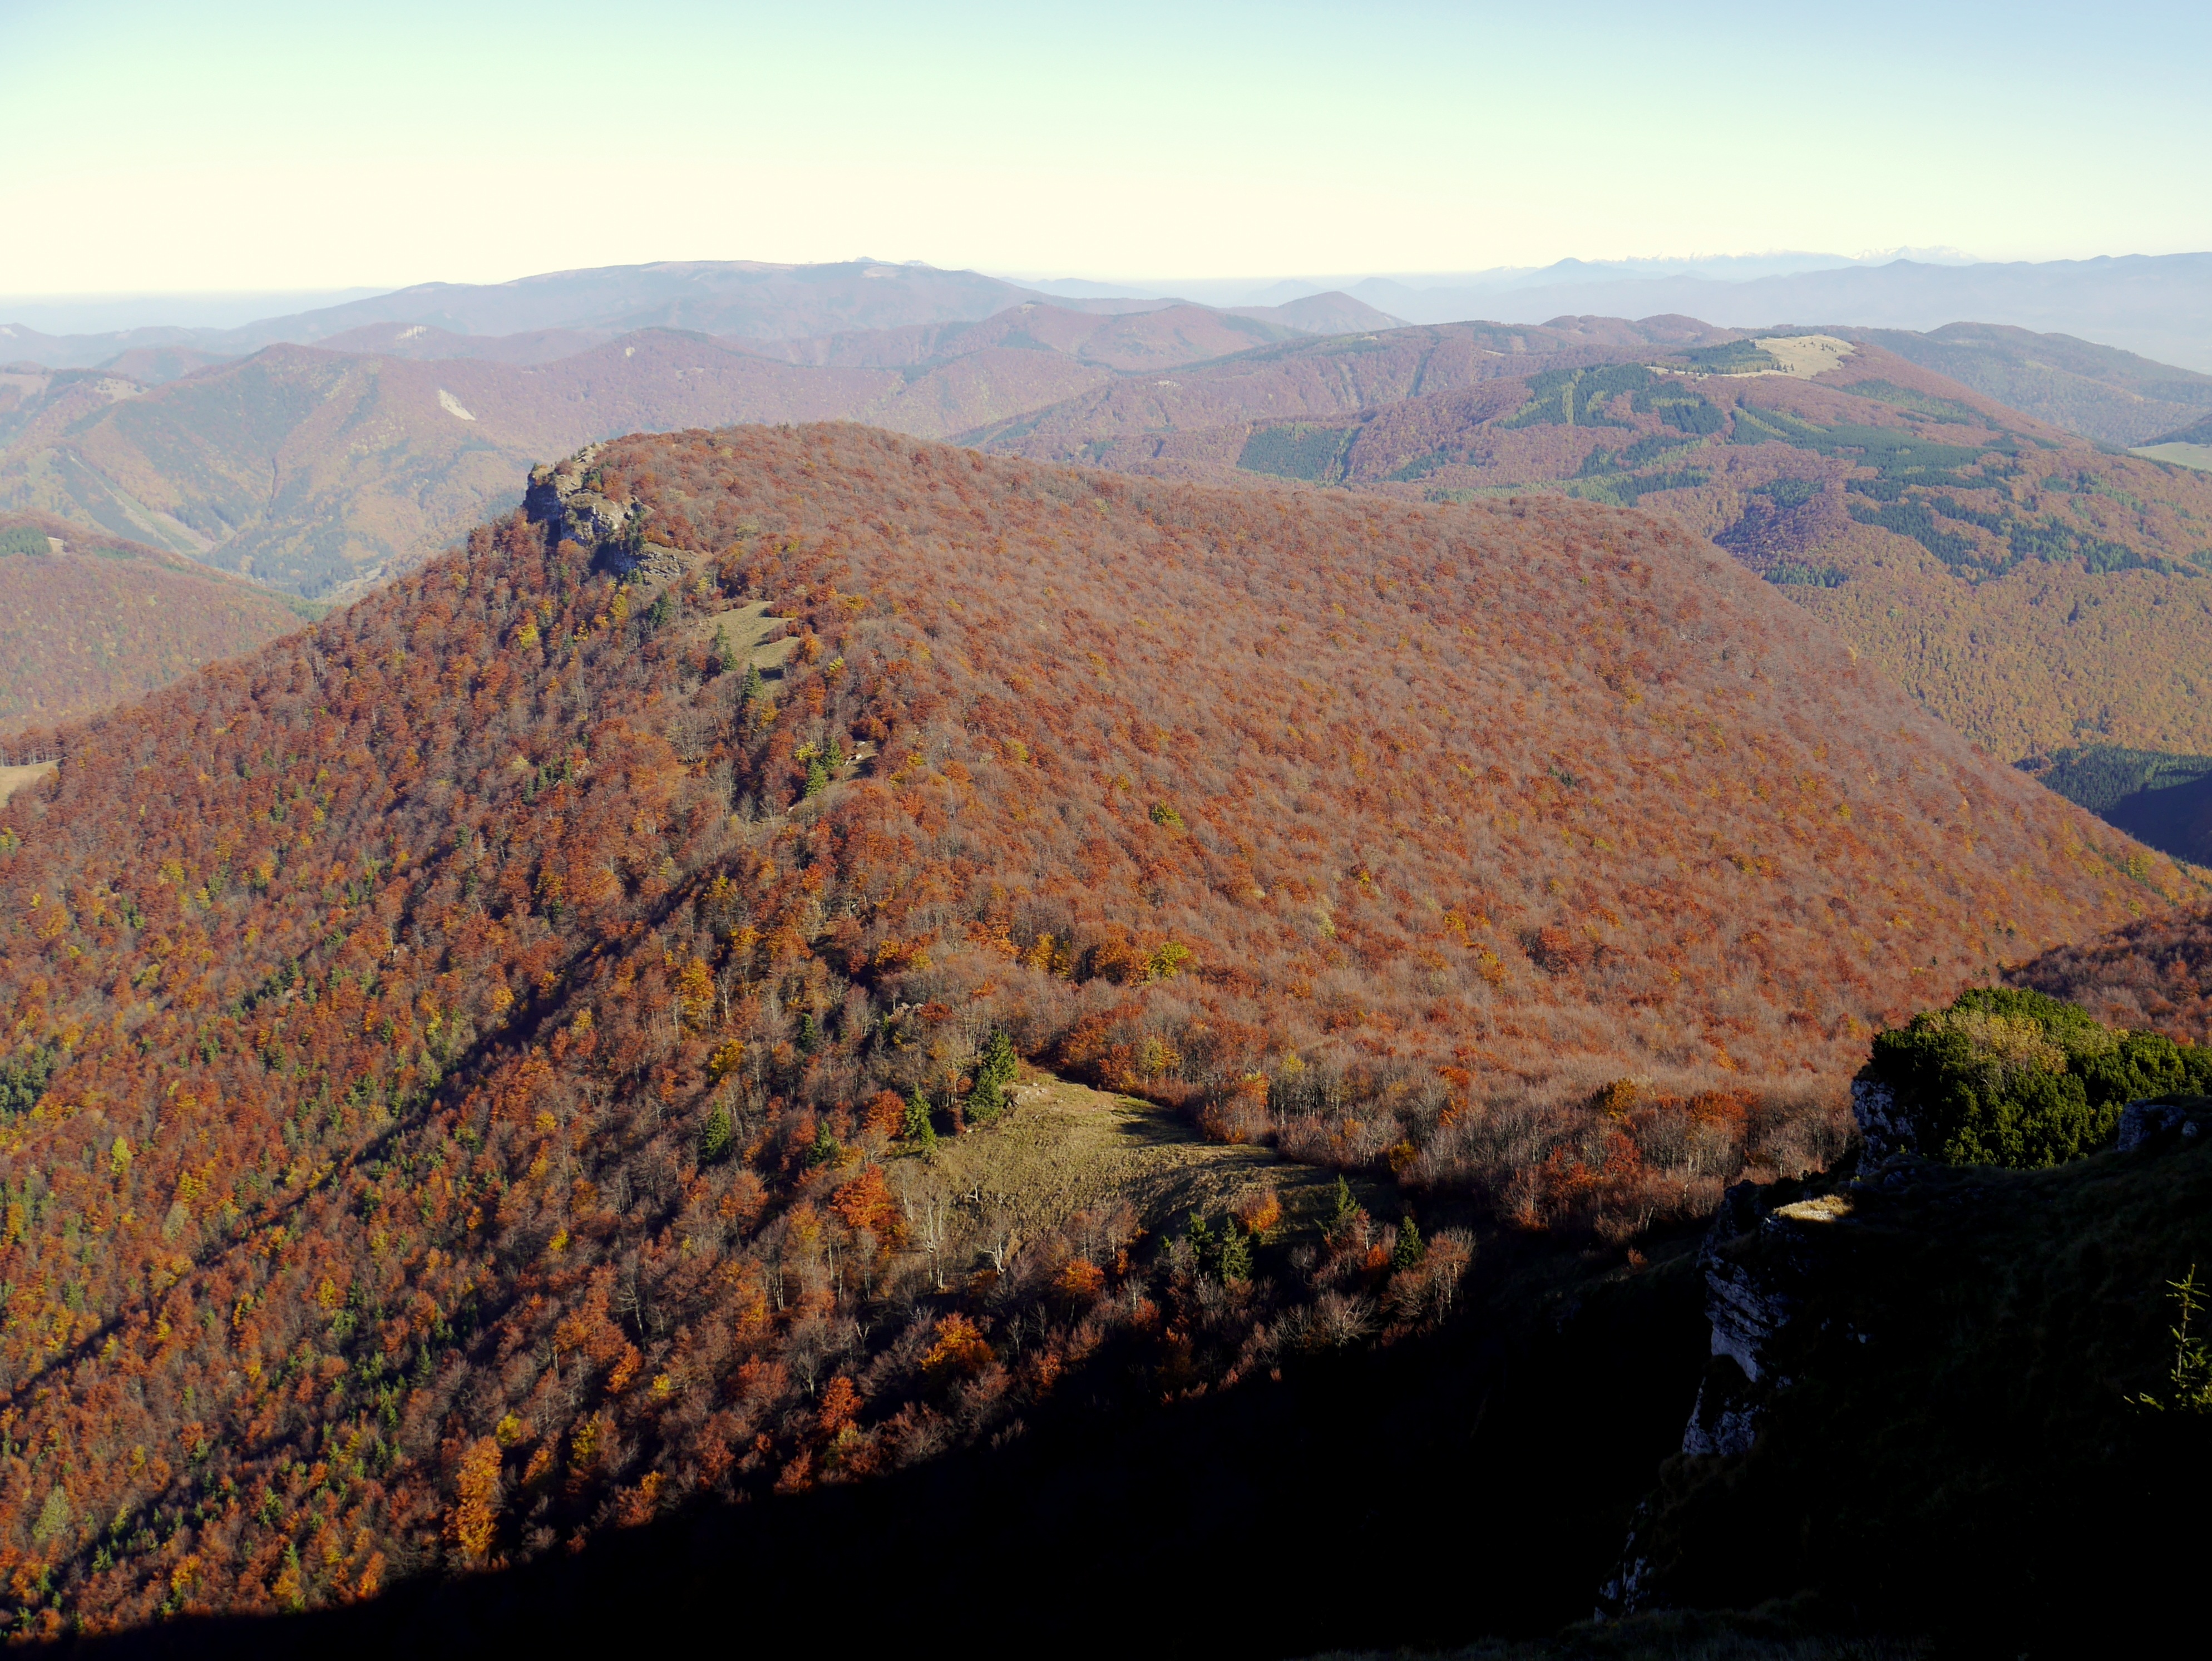
landscape, tree, nature, rock, wilderness, mountain, leaf, hill, lake, valley, mountain range, cliff, autumn, canyon, season, ridge, summit, colors, geology, mountains, forests, plateau, fell, loch, fatra, slovakia, landform, geographical feature, mountainous landforms